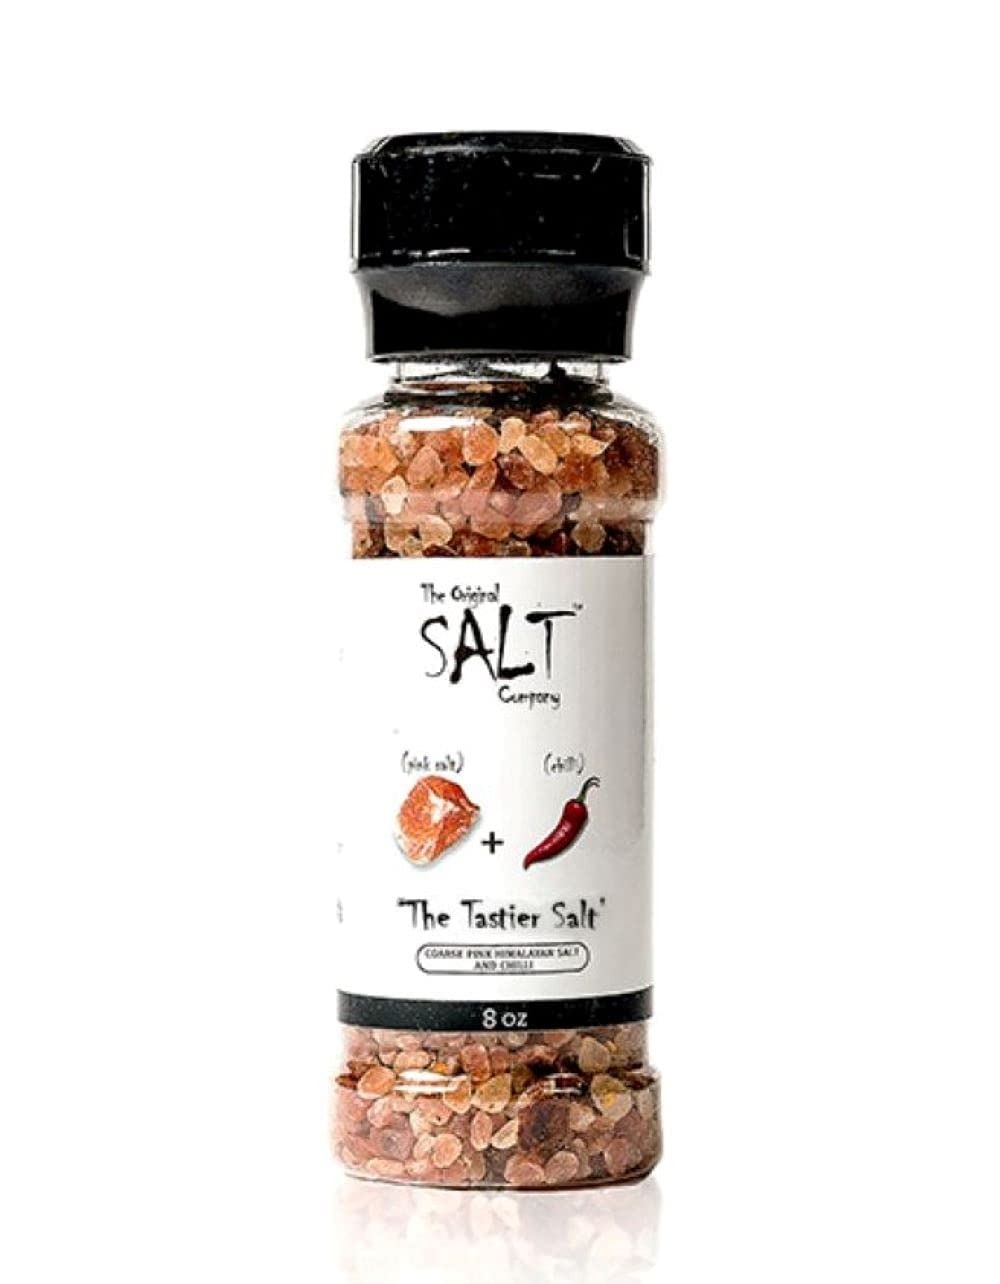
Item Name: Kasa Style By The Original Salt Company Himalayan Rock Salt Grinder
Bullet Point 1: Himalayan Pink salt is obtainable in convenient grinders that keep the salt fresh.
Bullet Point 2: For Cooking, Baking, and Seasoning
Bullet Point 3: Grind it on in the kitchen, at the table, or on the grill
Bullet Point 4: The Healthier and The Testier Salt
Bullet Point 5: (8oz) Plastic Grinder
Product Description: Kasa Style By The Original Salt Company Himalayan Pink Salt with Spices. All-Purpose Seasoning is made for the meals youre eating today. Its got just the right flavors for beef, chicken, meatless dishes, and more. A flavorful blend of Himalayan pink salt and various spices like pepper, rosemary, chili, thyme, onion, oregano, and garlic. This convenient seasoning can be added to dishes without even measuring. Grind it on in the kitchen, this versatile seasoning is sure to be a favorite.
Value: 1.0
Unit: Count

Price: 9.49